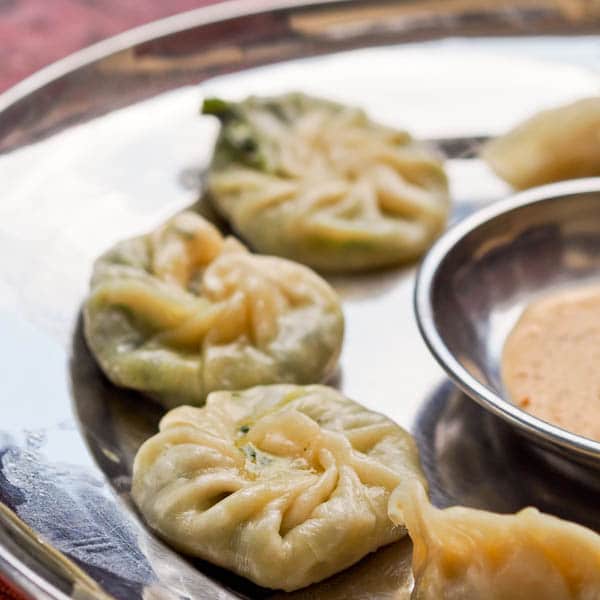
Dish: momos